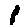
Label: 1